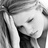
Emotion: sad